Edmund Lockyer

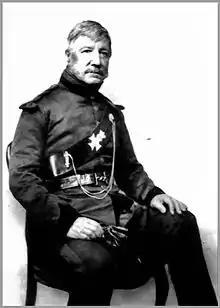
Edmund Lockyer in uniform of Captain of the Sydney Volunteer Rifle Corps

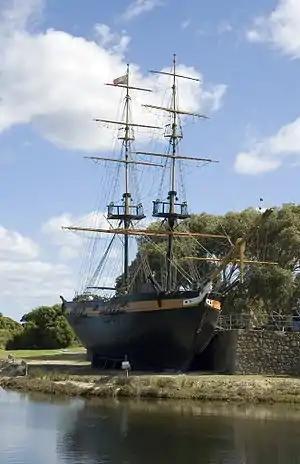
Replica of the brig "Amity".

Edmund Lockyer, (21 January 1784 – 10 June 1860) was a British soldier and explorer of Australia.